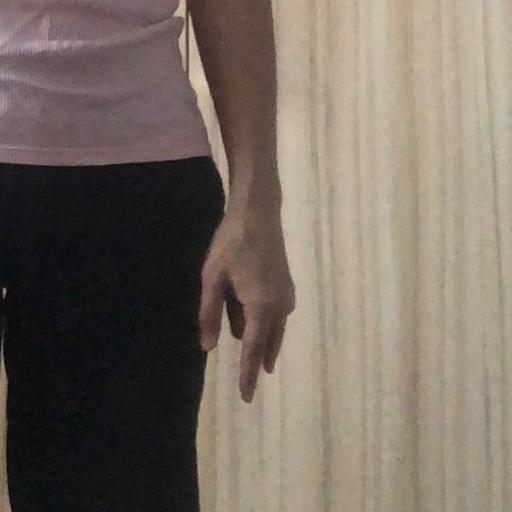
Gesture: no_gesture